Snowy owl

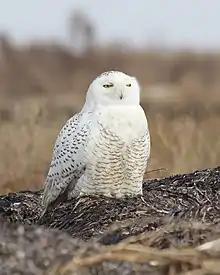
Snowy owls are usually awake, aware and not infrequently active during daytime.

Snowy owls are one of the best known inhabitants of the open Arctic tundra. Frequently, the earth in snowy owl breeding grounds is covered with mosses, lichens and some rocks. Often the species preferentially occurs in areas with some rising elevation such as hummocks, knolls, ridges, bluffs and rocky outcrops. Some of these rises in the tundra are created by glacial deposits. The ground is usually rather dry in tundra but in some areas of the southern tundra can also be quite marshy. Not infrequently, they will also use areas of varied coastal habitat, often tidal flats, as a breeding site. Breeding sites are usually at low elevations, usually less than above sea level, but when breeding to the south in inland mountains, such as in Norway, they may nest at as high as . Outside the breeding season, snowy owls may occupy nearly any open landscape.